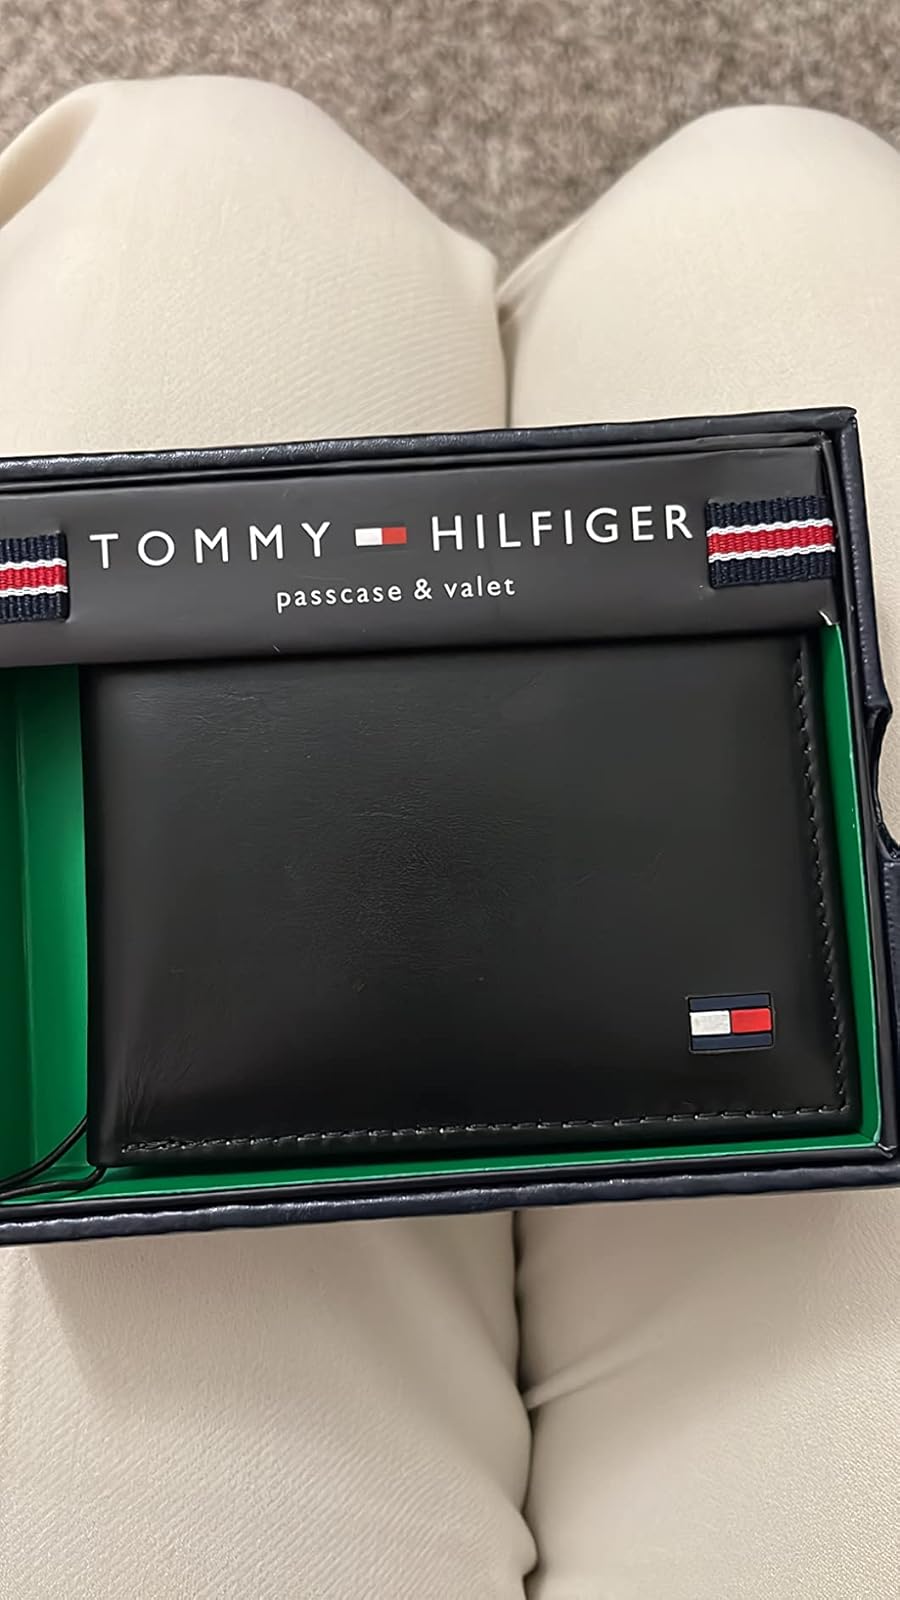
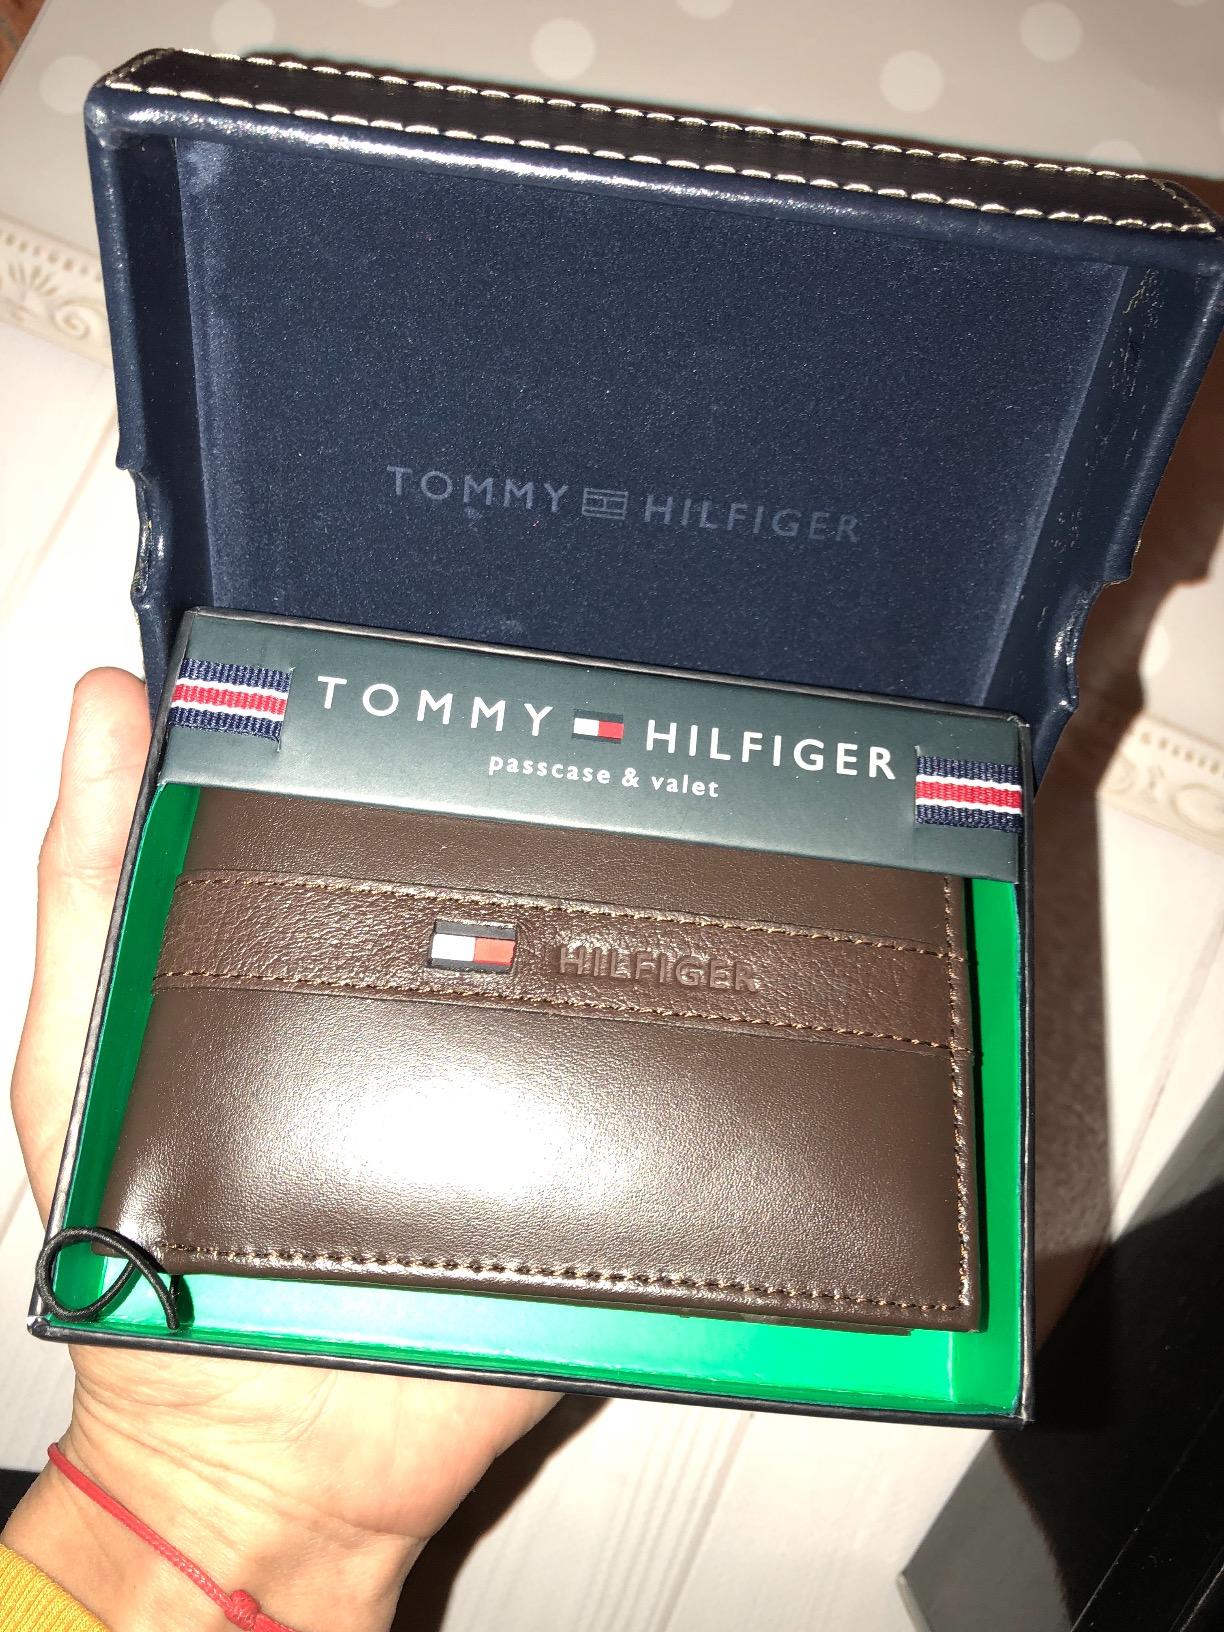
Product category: accessories_wallet
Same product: no